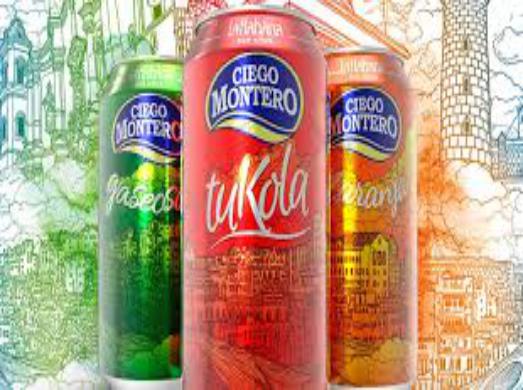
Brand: Ciego Montero
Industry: Food